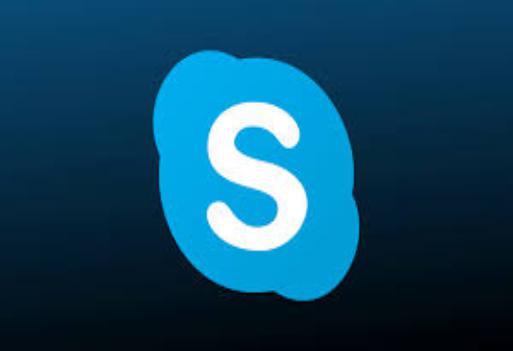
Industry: Others